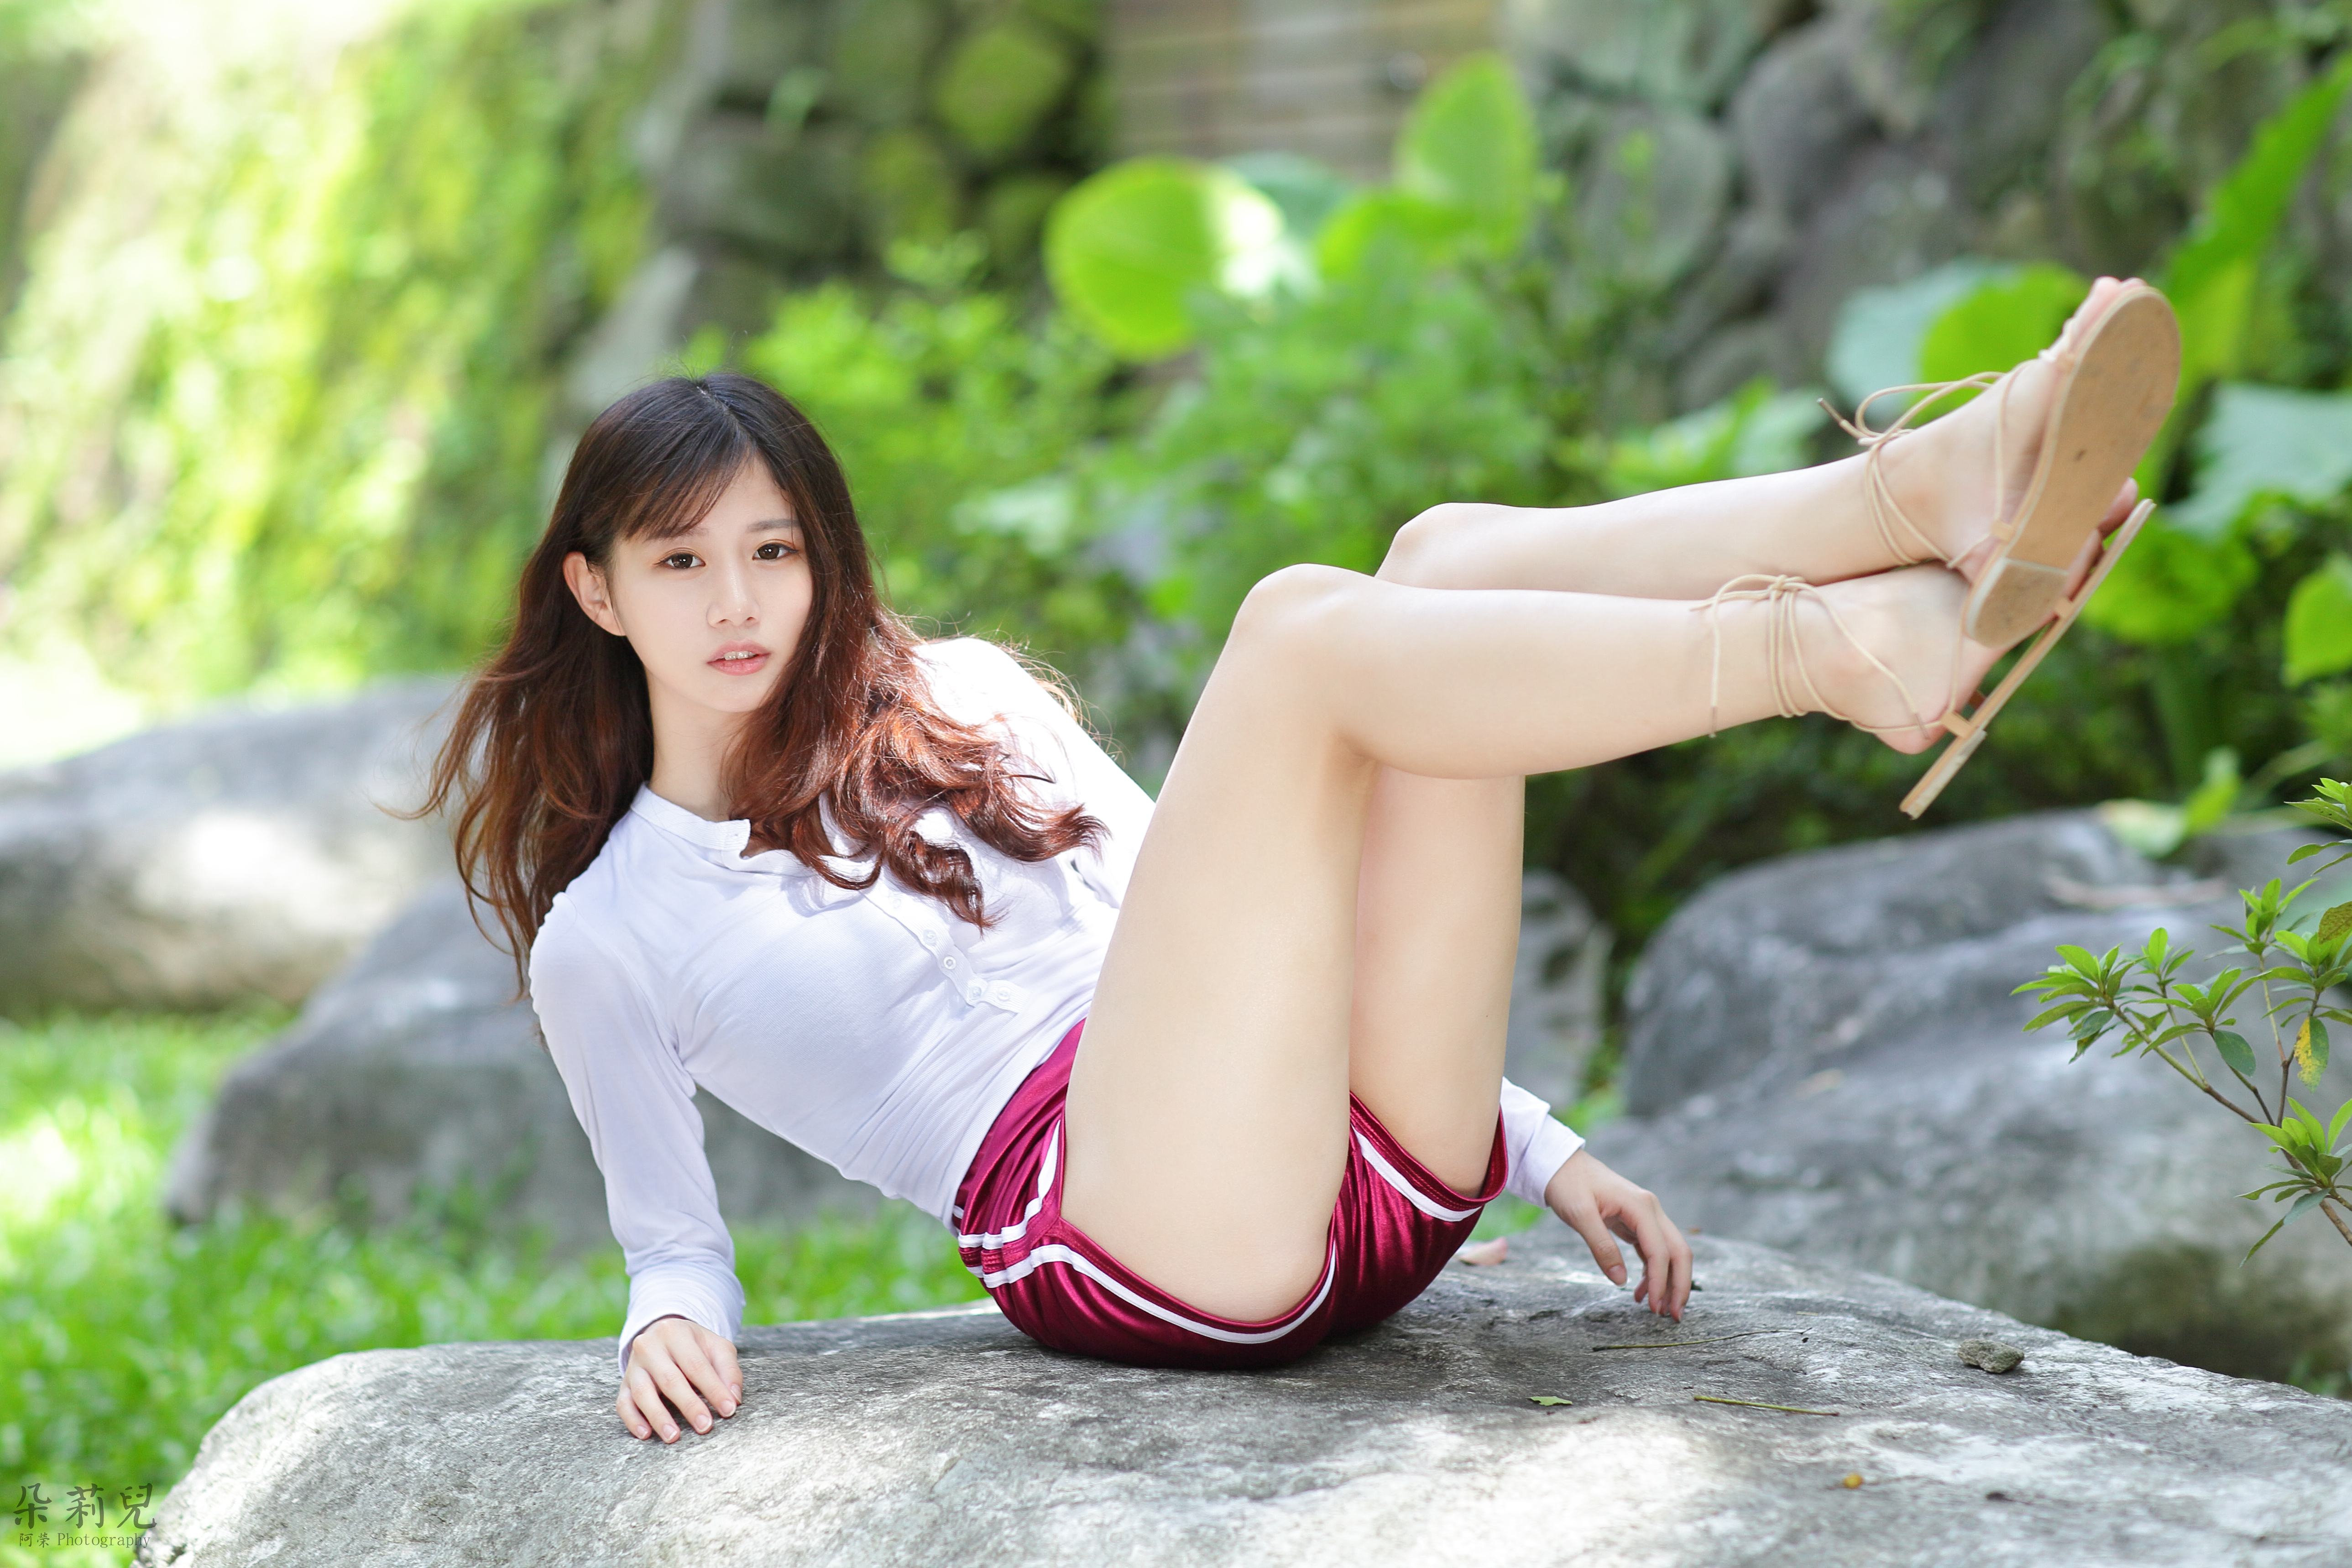
asian, girl, woman, wallpaper, sexy, models, photography, emotions, people, clothing, beauty, sweetness, portrait, People in nature, nature, leg, green, sitting, pink, skin, model, long hair, japanese idol, human leg, thigh, foot, photo shoot, gravure idol, barefoot, plant, leisure, sole, happy, black hair